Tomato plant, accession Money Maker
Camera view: vertical (180 deg); turntable rotation: 90 degrees
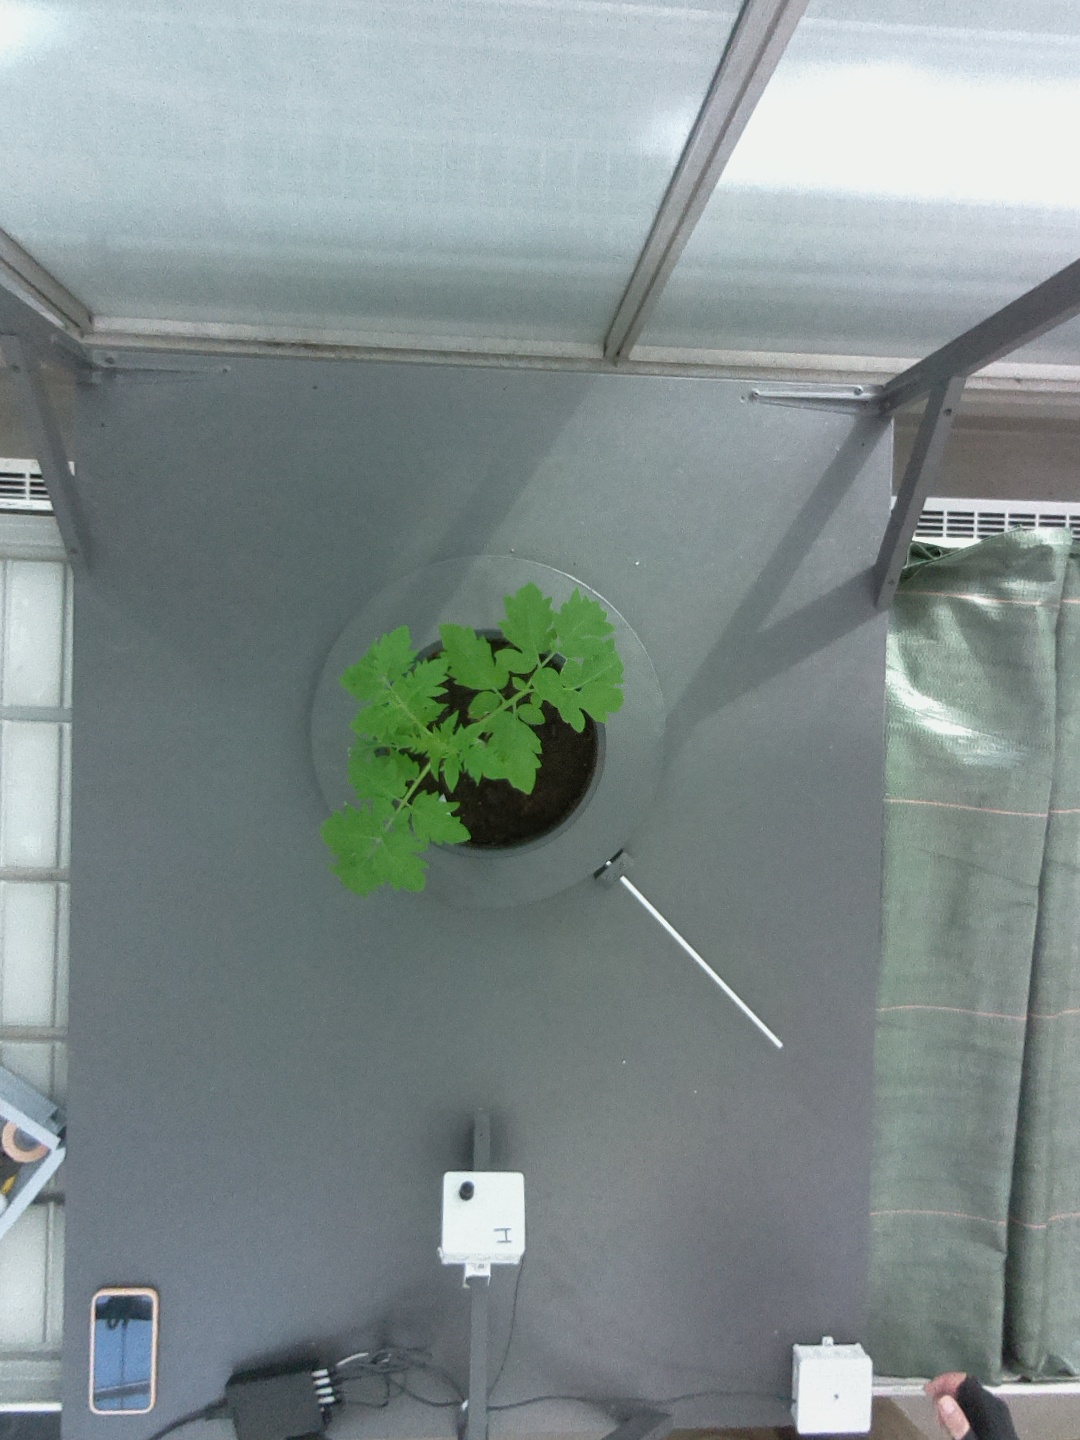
BBCH growth stage 13: 6 of true leaves visible